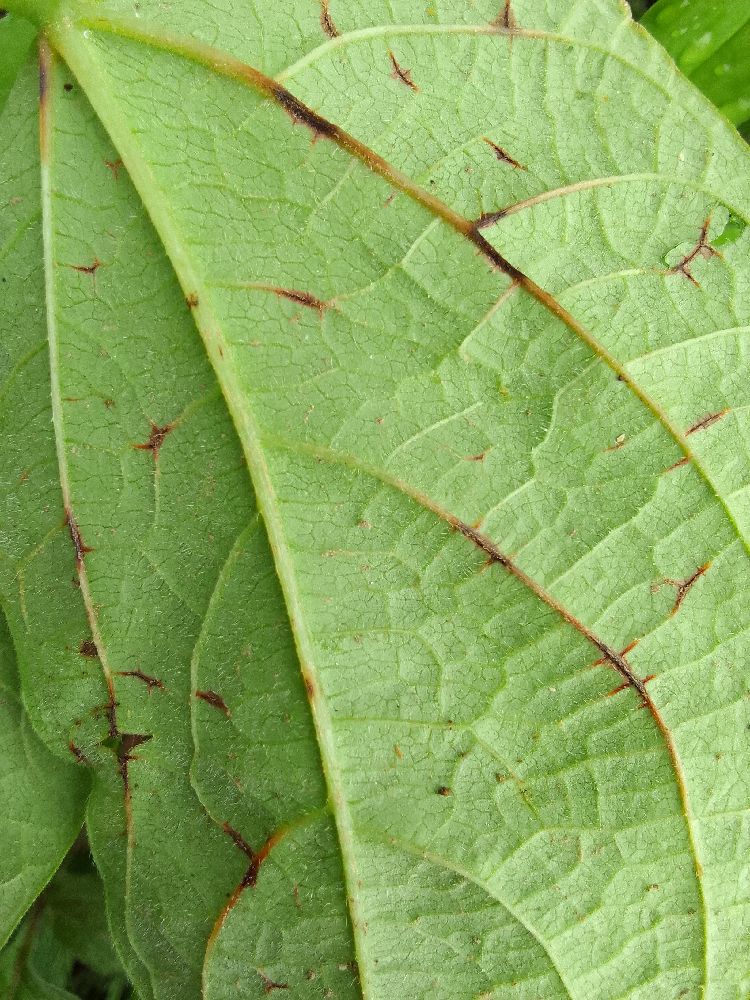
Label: anthracnose